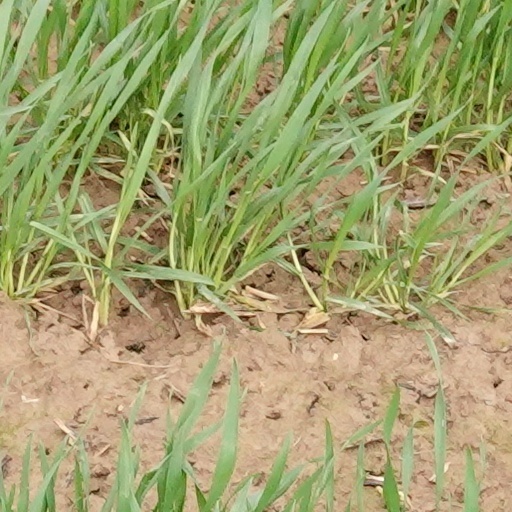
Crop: wheat